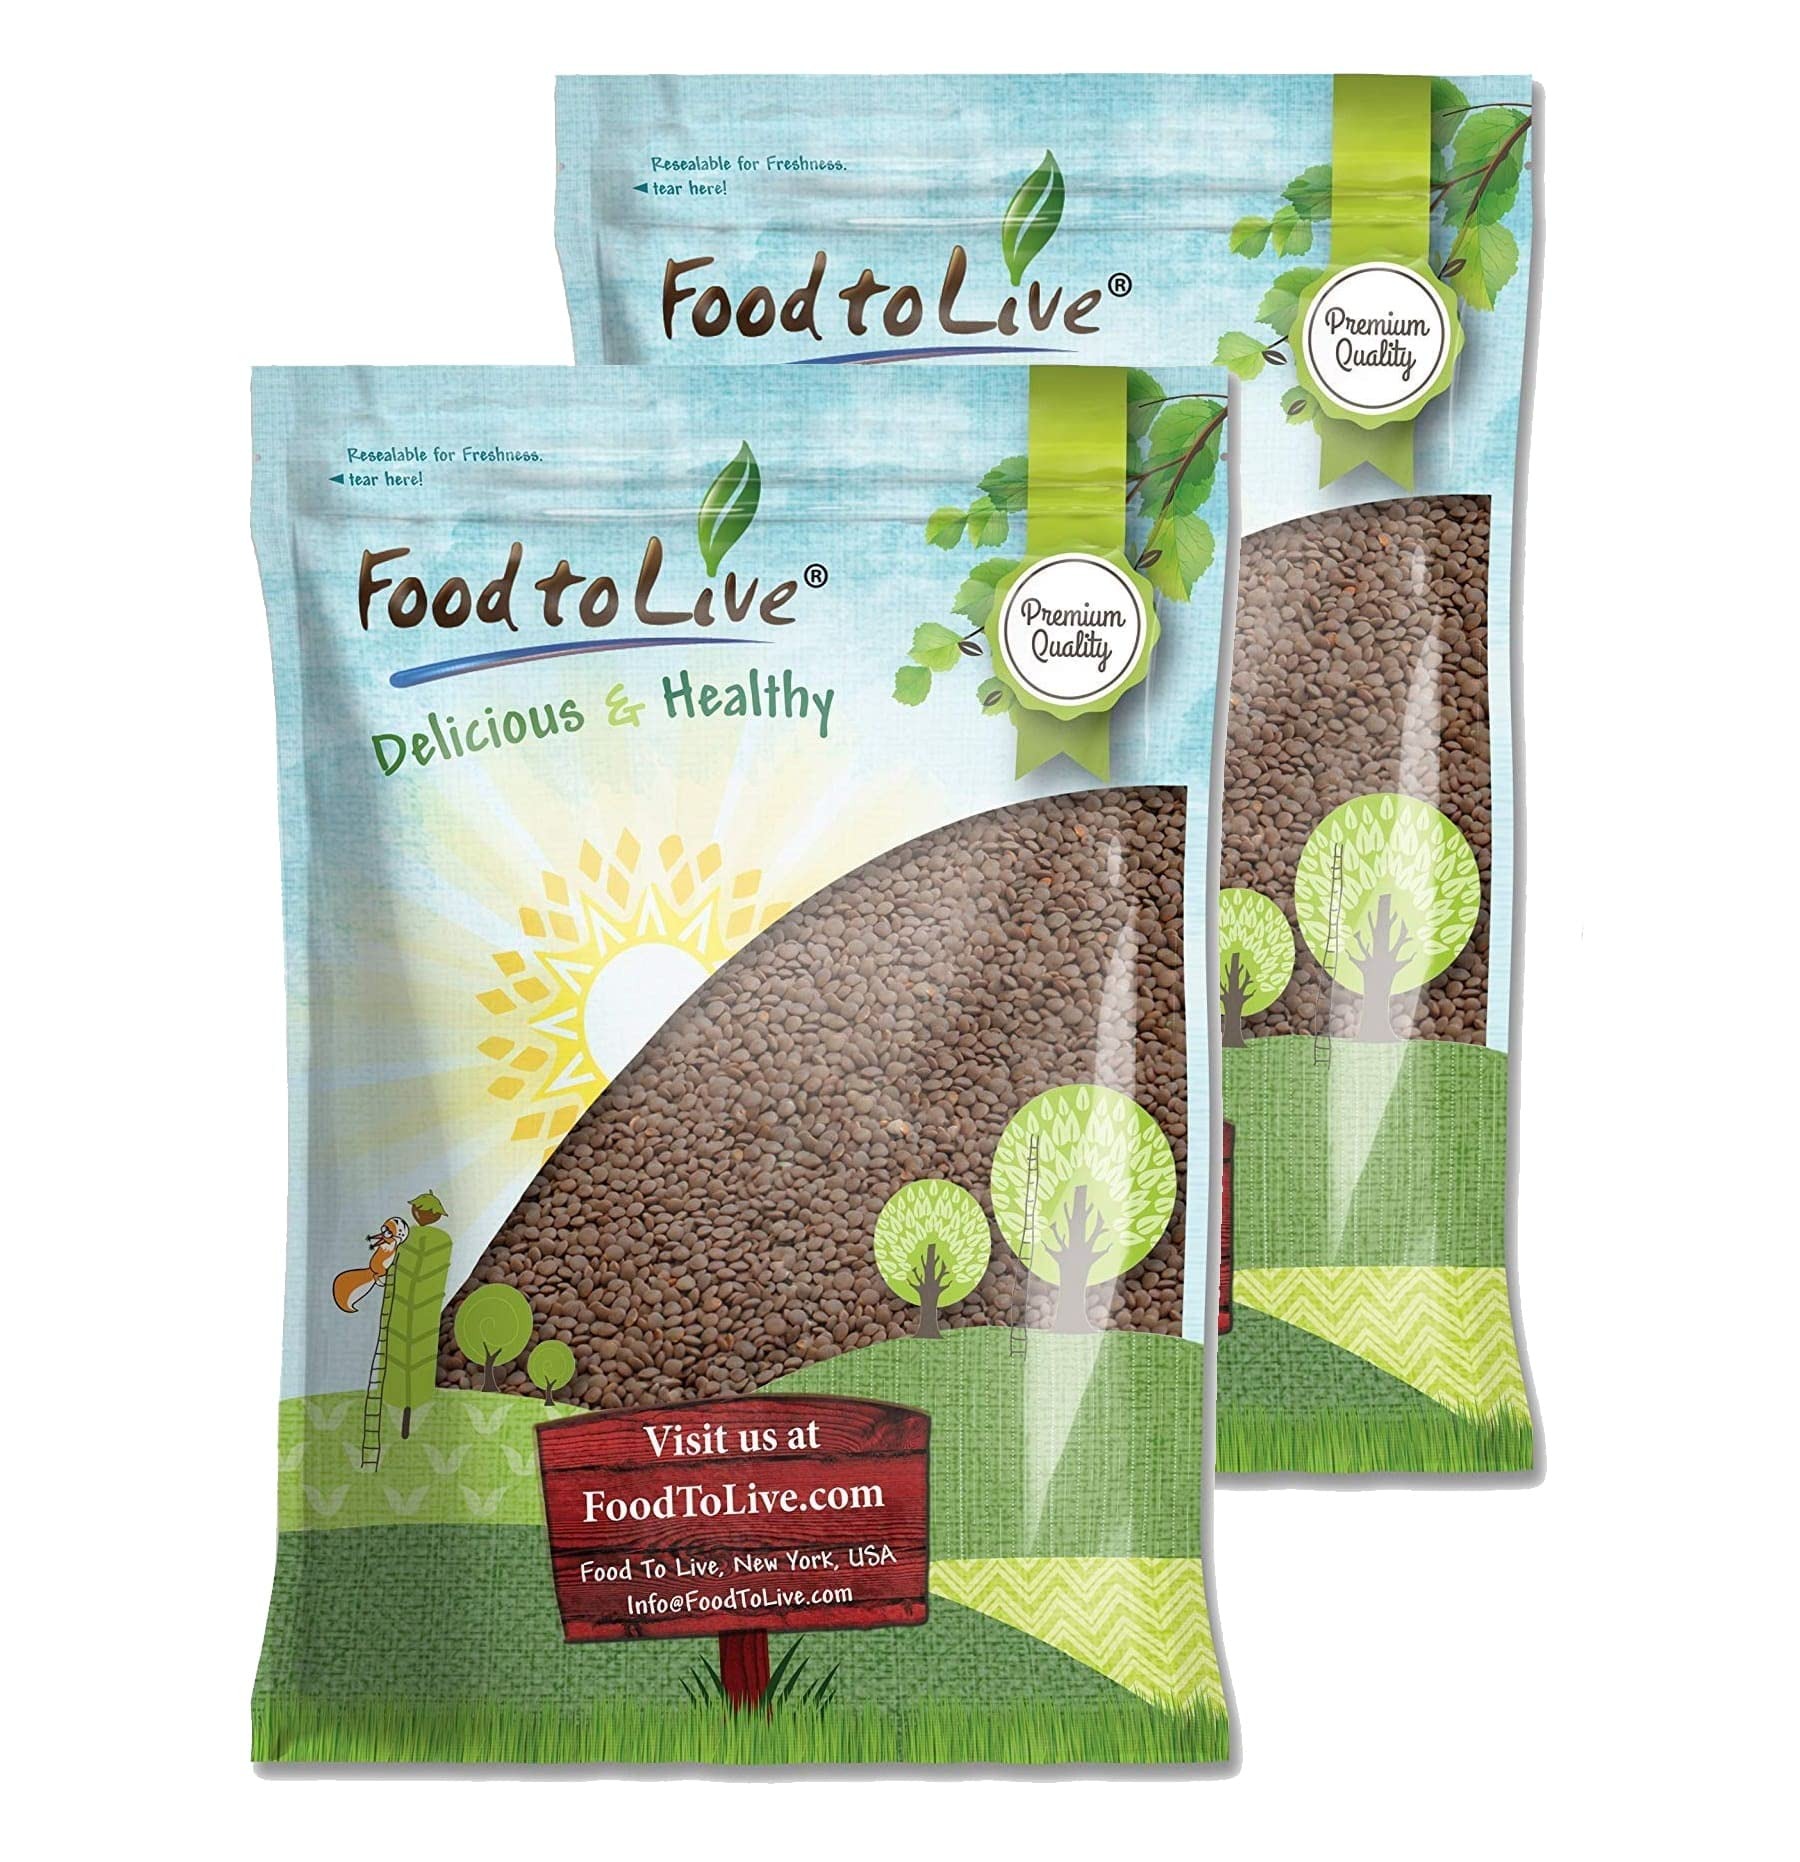
Item Name: Food to Live Whole Red Lentils, 25 Pounds – Dry Raw Beans, Sproutable, Vegan, Kosher, Bulk. Easy to Cook. Good Source of Folate, Fiber, and Protein. Perfect for Lentil Soup, Stews, and Curry.
Bullet Point 1: ✔️ PROTEIN-RICH PLANT FOOD: A cup of lentils has 18g of protein & the same amount of fiber.
Bullet Point 2: ✔️ GLUTEN-FREE PRODUCT: Food to Live Lentils are free of gluten and toxins.
Bullet Point 3: ✔️ EASY TO COOK: Lentils don't require soaking and you can cook them in 30 minutes or less.
Bullet Point 4: ✔️ DELICIOUS AND NUTRITIOUS: Our Lentils are rich in iron, B vitamins, zinc, and other minerals.
Product Description: The lentil is a plant in the fabaceous family. It is cultivated in order to obtain seeds of a lens shape that grow in its seed pods. A plant can reach 40 cm in height. There are about 10 major varieties of lentils. Although they are all similar in taste, they differ in color, and also have various useful properties. Like other varieties, whole red lentils have a pleasant nutty flavor. Their unusually bright color adds an eye-pleasing decorative element to dishes. It is used to make delicious soups, purees, vegetable stews, salads, and casseroles. Whole red lentils are one of the cleanest and safest products. They contain a large amount of natural proteins, which are especially important for vegetarians and non-meat eaters. Nutritional info: Vitamins A, B, C and E High in Calcium, Iron, Niacin All Essential Amino Acids Protein: 25% Cooking Tips Lentils have a mild, earthy flavor and stand up well to assertive herbs and spices. To boil lentils, use three cups of liquid for each cup of lentils. Lentils placed in already boiling water will be easier to digest than those that were brought to a boil with the water. When the water returns to a boil, turn down the heat to simmer and cover. Red lentils usually require only 20 minutes cooking. If you add a bit of oil to cooking water and do not cook to mush, the lentils will be loose and fluffy.
Value: 400.0
Unit: Ounce

Price: 102.99